Darkened Rooms

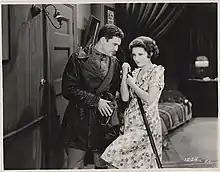
Neil Hamilton and Evelyn Brent

Darkened Rooms is a 1929 American pre-Code mystery film directed by Louis J. Gasnier and starring Evelyn Brent. It was an early talking picture. This film is preserved at the Library of Congress. The film tried to cash in on the interest in spiritualism caused by the then-popular Harry Houdini, but critics felt the film couldn't quite decide whether it was debunking the supernatural, or embracing it.